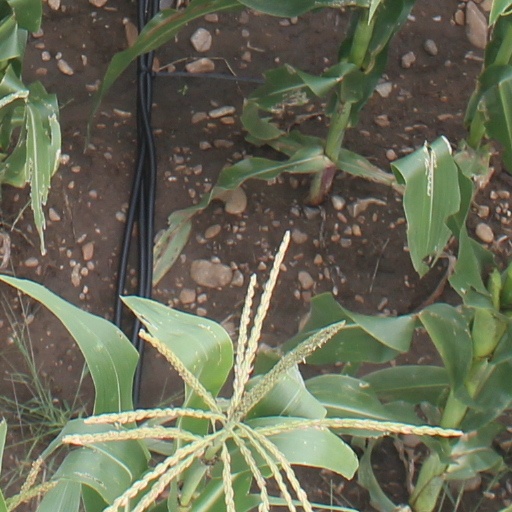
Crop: maize; corn